Rosa Manus

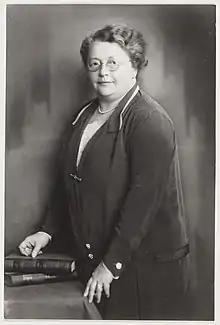
Manus in 1928

Rosette Susanna "Rosa" Manus (20 August 1881 – 1942) was a Jewish Dutch pacifist and female suffragist involved in women's movements and anti-war movements, who was a victim of the Holocaust. She served as the President of the Society for Female Suffrage, the Vice President of the Dutch Association for Women's Interests and Equal Citizenship, and was one of the founding members of the Women's International League for Peace and Freedom (WILPF) as well as its secretary. She firmly believed that women could work together across the world to bring peace. Although Manus was fairly well known in feminist circles in the 1920s and 1930s, she remains relatively unknown today. She was involved in feminist work for about thirty years during her lifetime and was known as a "feminist liberal internationalist."